Aliya Teregulova

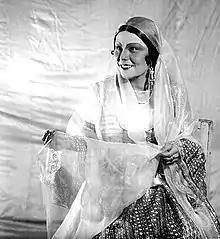

Aliya Ramazan gizi Teregulova (13 May 1913, Tbilisi – 13 March 1968, Moscow) was an Azerbaijani Soviet actress. She was awarded a title of Honored Artist of the Republic of Azerbaijan (1943).